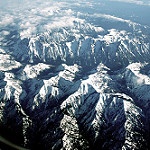
Scene: Outdoor